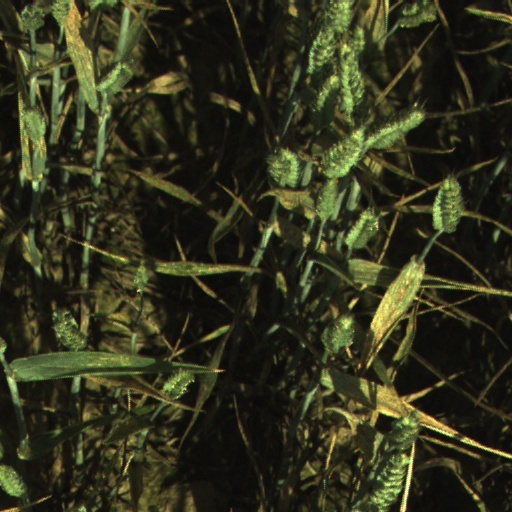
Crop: wheat